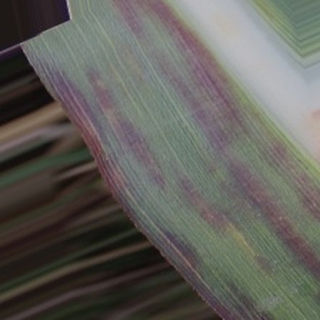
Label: sugarcane_bacterial_blight